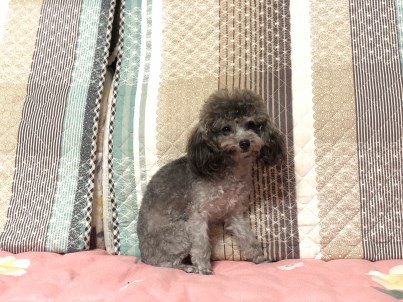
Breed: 7449-n000128-teddy